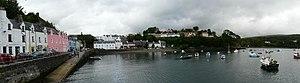
Panorama du port de Portree, île de Skye
Portree est la plus grande ville de l'île de Skye, dans les Hébrides intérieures écossaises. Elle est située dans le council area des Highlands et dans la région de lieutenance et ancien comté de Ross and Cromarty. De 1975 à 1996, elle était la capitale administrative du district du Skye and Lochalsh, au sein de la région des Highlands. Elle est située à 60 km du pont reliant l'île à la terre, à Loch Aillse, plus au sud. C'est ici que se situe l'unique établissement d'enseignement secondaire de l'île.